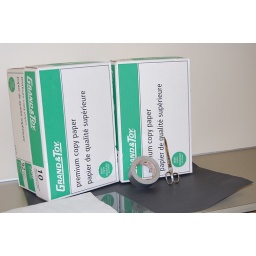
Materials: 2 cardboard boxes, scissors, duct tape, a glass that fits over the box and some windex/glass cleaner.